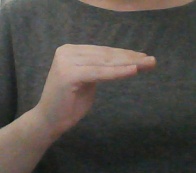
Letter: haa